Il trionfo di Clelia (Mysliveček)

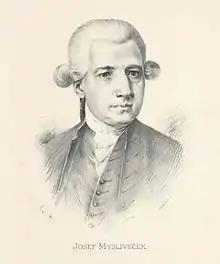
Josef Mysliveček

Il trionfo di Clelia ("The Triumph of Clelia") is an 18th-century Italian opera in three acts by the Czech composer Josef Mysliveček composed to a libretto by the Italian poet Metastasio. It was common in the 1760s for composers to set Metastasian texts written decades before. Exceptionally, the text for "Il trionfo di Clelia", first produced in Vienna in 1762, was almost new when Mysliveček was commissioned to compose his setting for Turin, and all of the aria texts used for his setting derive from the original libretto. This opera (and all the rest of Mysliveček's operas) belong to the serious type in Italian language referred to as "opera seria".